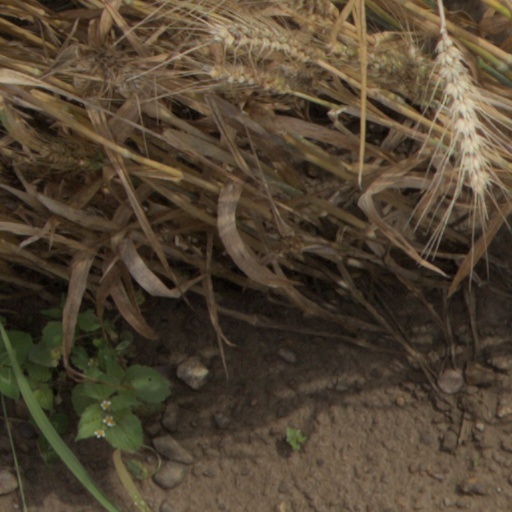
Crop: wheat